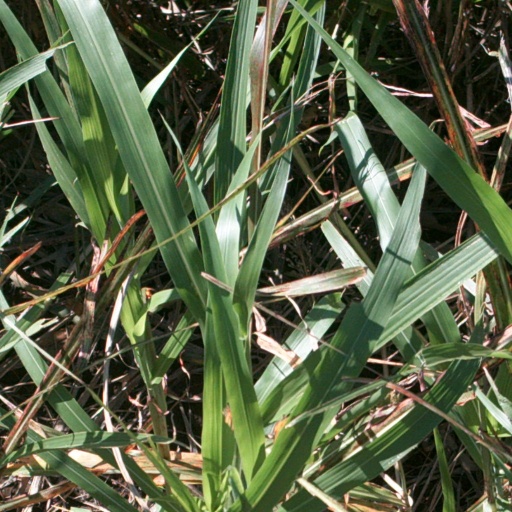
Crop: sorghum